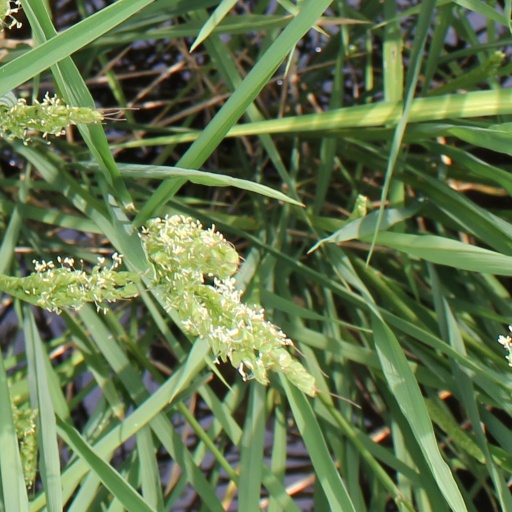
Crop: rice